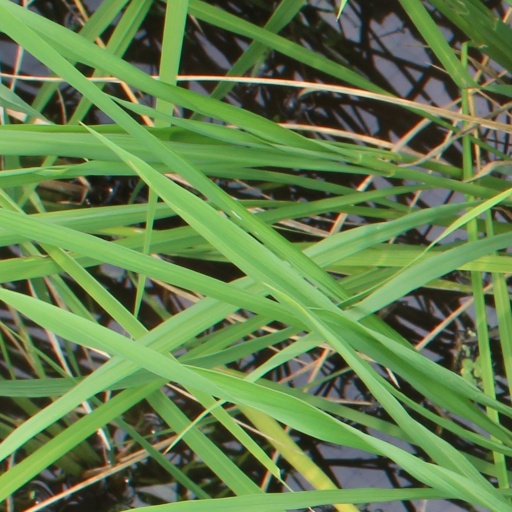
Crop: rice